Michael L. Klein

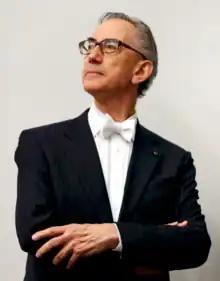

Michael Lawrence Klein (born March 13, 1940, in London, England) is Laura H. Carnell Professor of Science and director of the Institute for Computational Molecular Science in the college of science and technology at Temple University in Philadelphia, US. He was previously the Hepburn Professor of Physical Science in the Center for Molecular Modeling at the University of Pennsylvania.